Shoe

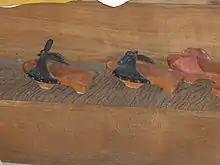
Dutch pattens, . Excavated from the archeological site of Walraversijde, near Ostend, Belgium

In medieval times shoes could be up to two feet long, with their toes sometimes filled with hair, wool, moss, or grass. Many medieval shoes were made using the turnshoe method of construction, in which the upper was turned flesh side out, and was lasted onto the sole and joined to the edge by a seam. The shoe was then turned inside-out so that the grain was outside. Some shoes were developed with toggled flaps or drawstrings to tighten the leather around the foot for a better fit. Surviving medieval turnshoes often fit the foot closely, with the right and left shoe being mirror images. Around 1500, the turnshoe method was largely replaced by the welted rand method (where the uppers are sewn to a much stiffer sole and the shoe cannot be turned inside-out). The turn shoe method is still used for some dance and specialty shoes.